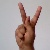
The image shows a hand gesture representing the letter 'K' in Indian Sign Language.